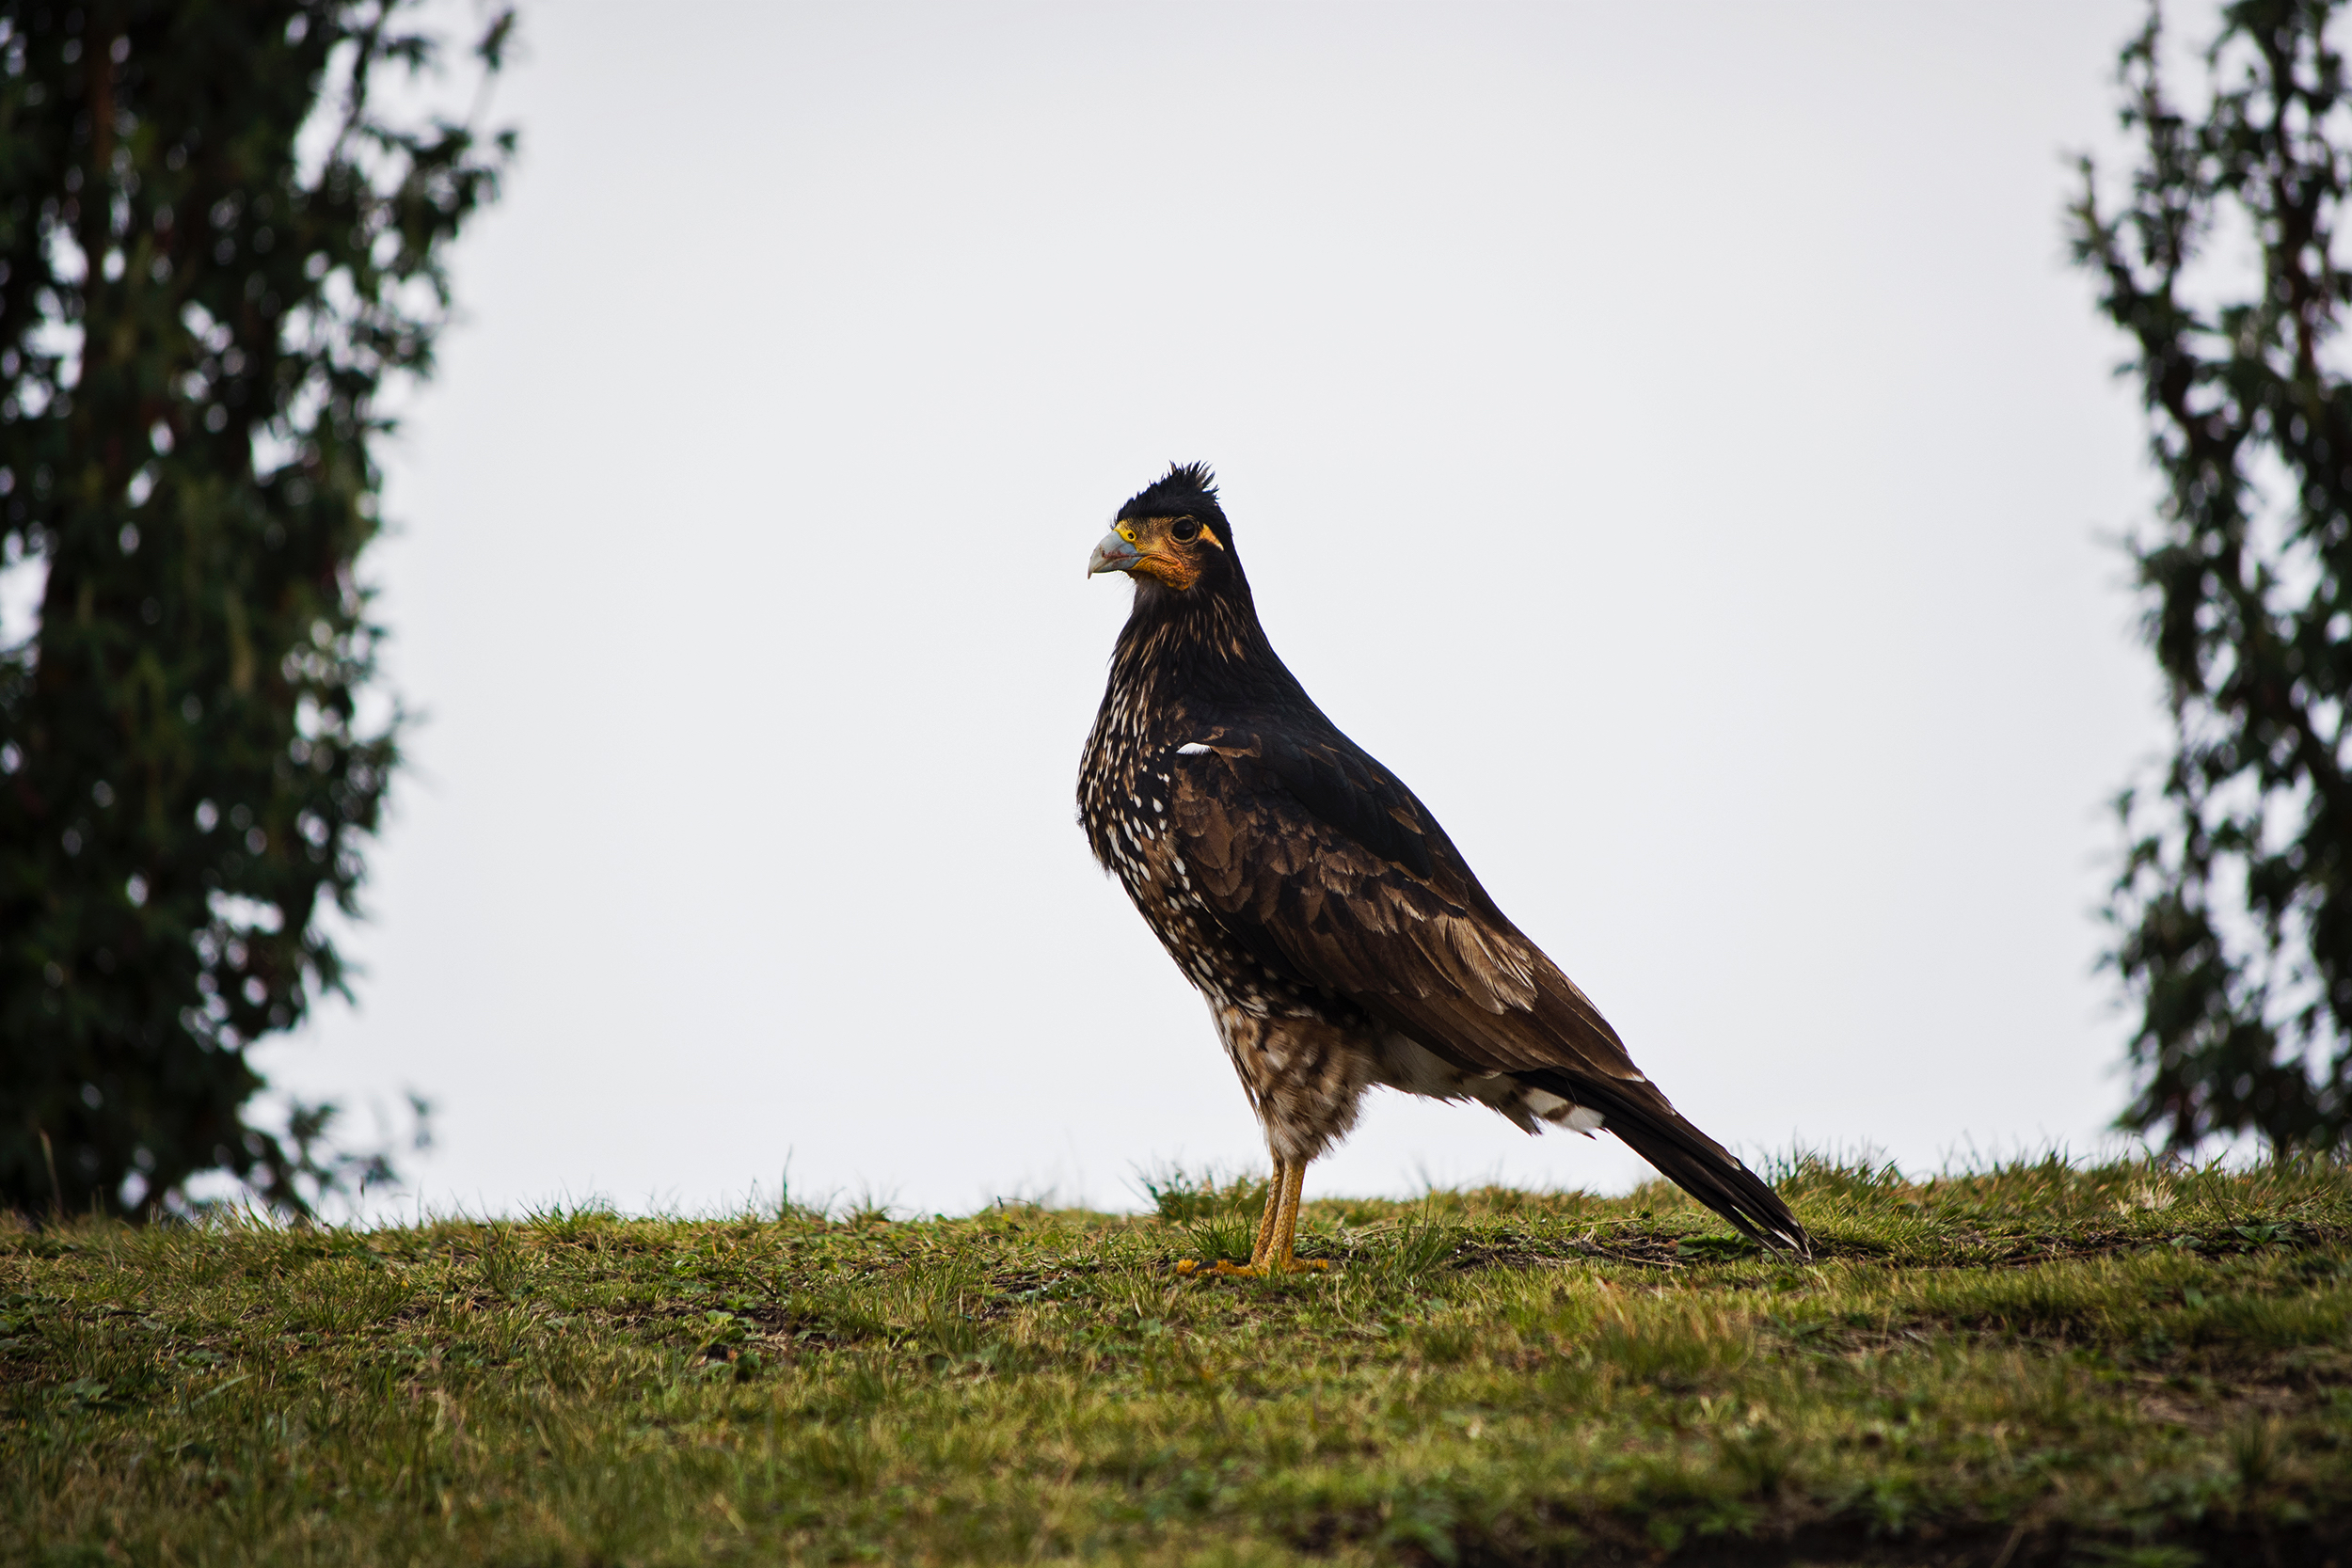
nature, bird, wildlife, kite, hawk, fauna, bird of prey, vertebrate, perching bird